Bob Appleyard

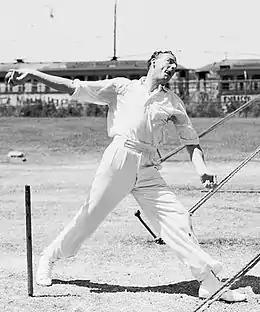
Appleyard in 1954

As a young cricketer Appleyard spent eleven months in hospital after being diagnosed with advanced tuberculosis. Whilst in hospital, Appleyard kept his fingers strong by squeezing a cricket ball under the bed covers. He had to learn to walk again and had the upper half of his left lung removed.